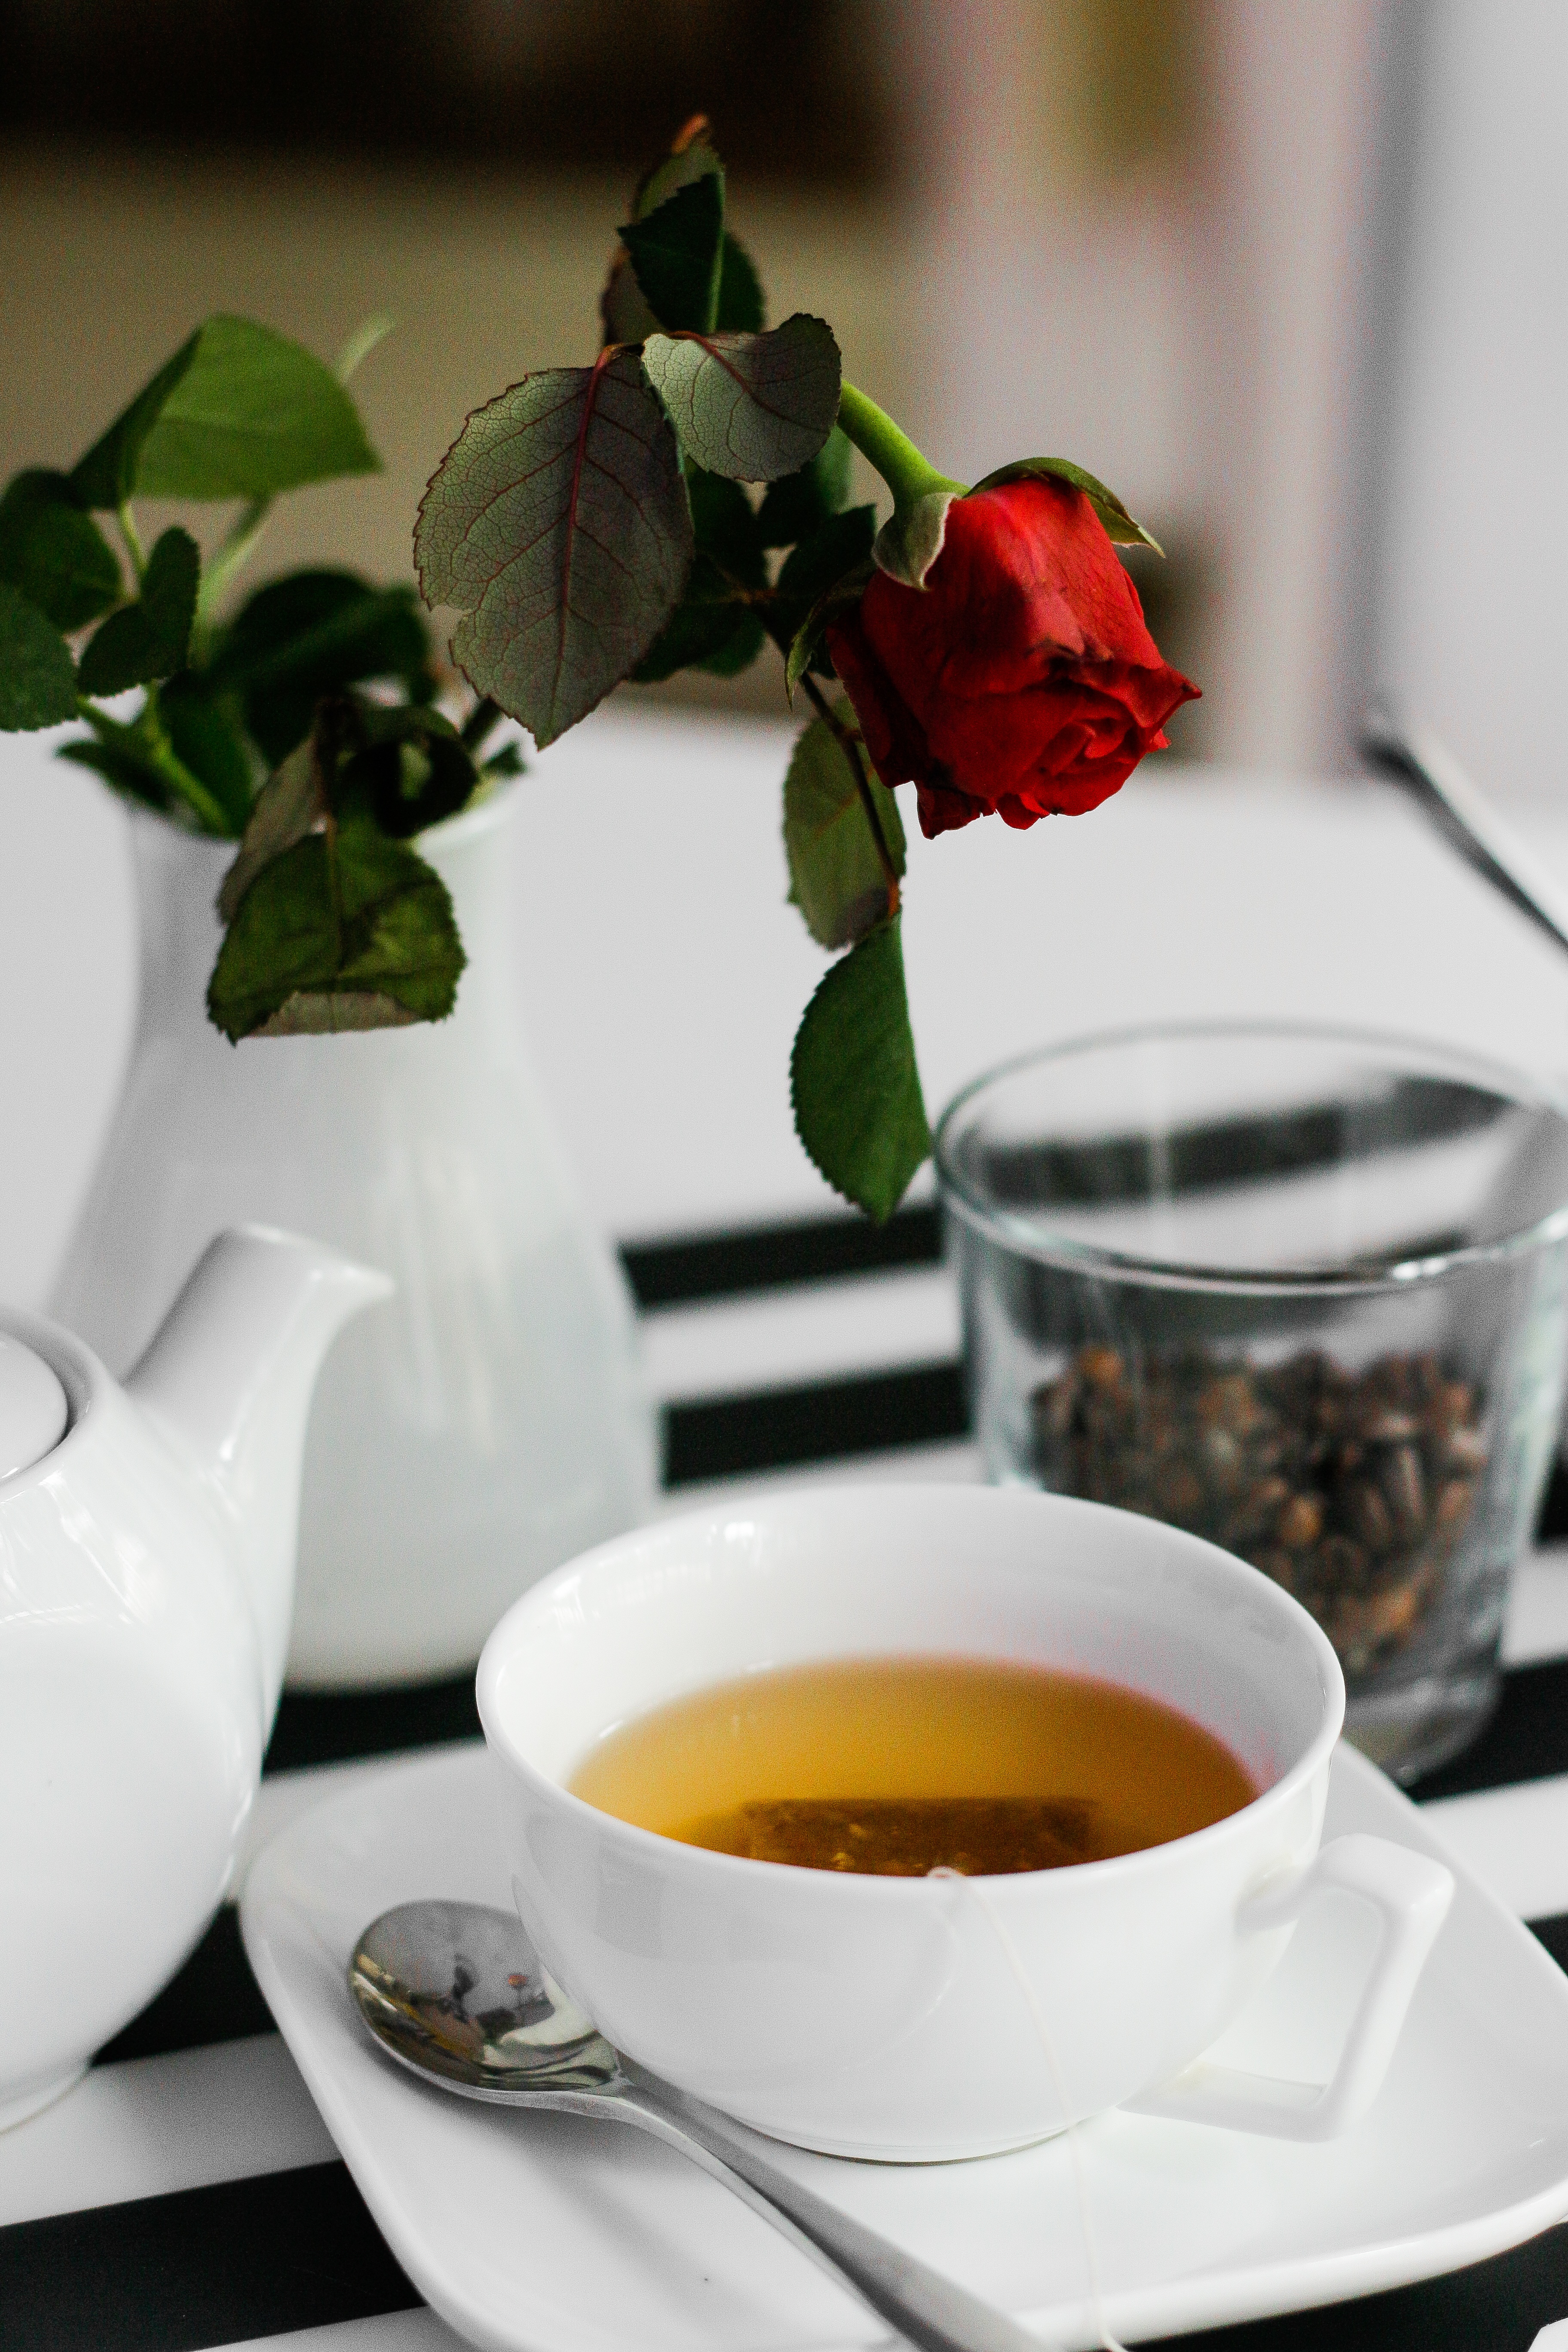
work, cafe, coffee, tea, flower, cup, evening, rose, food, produce, drink, espresso, coffee cup, teacup, relaxation, flourishing, revival, porcelain, ceramics, the drink